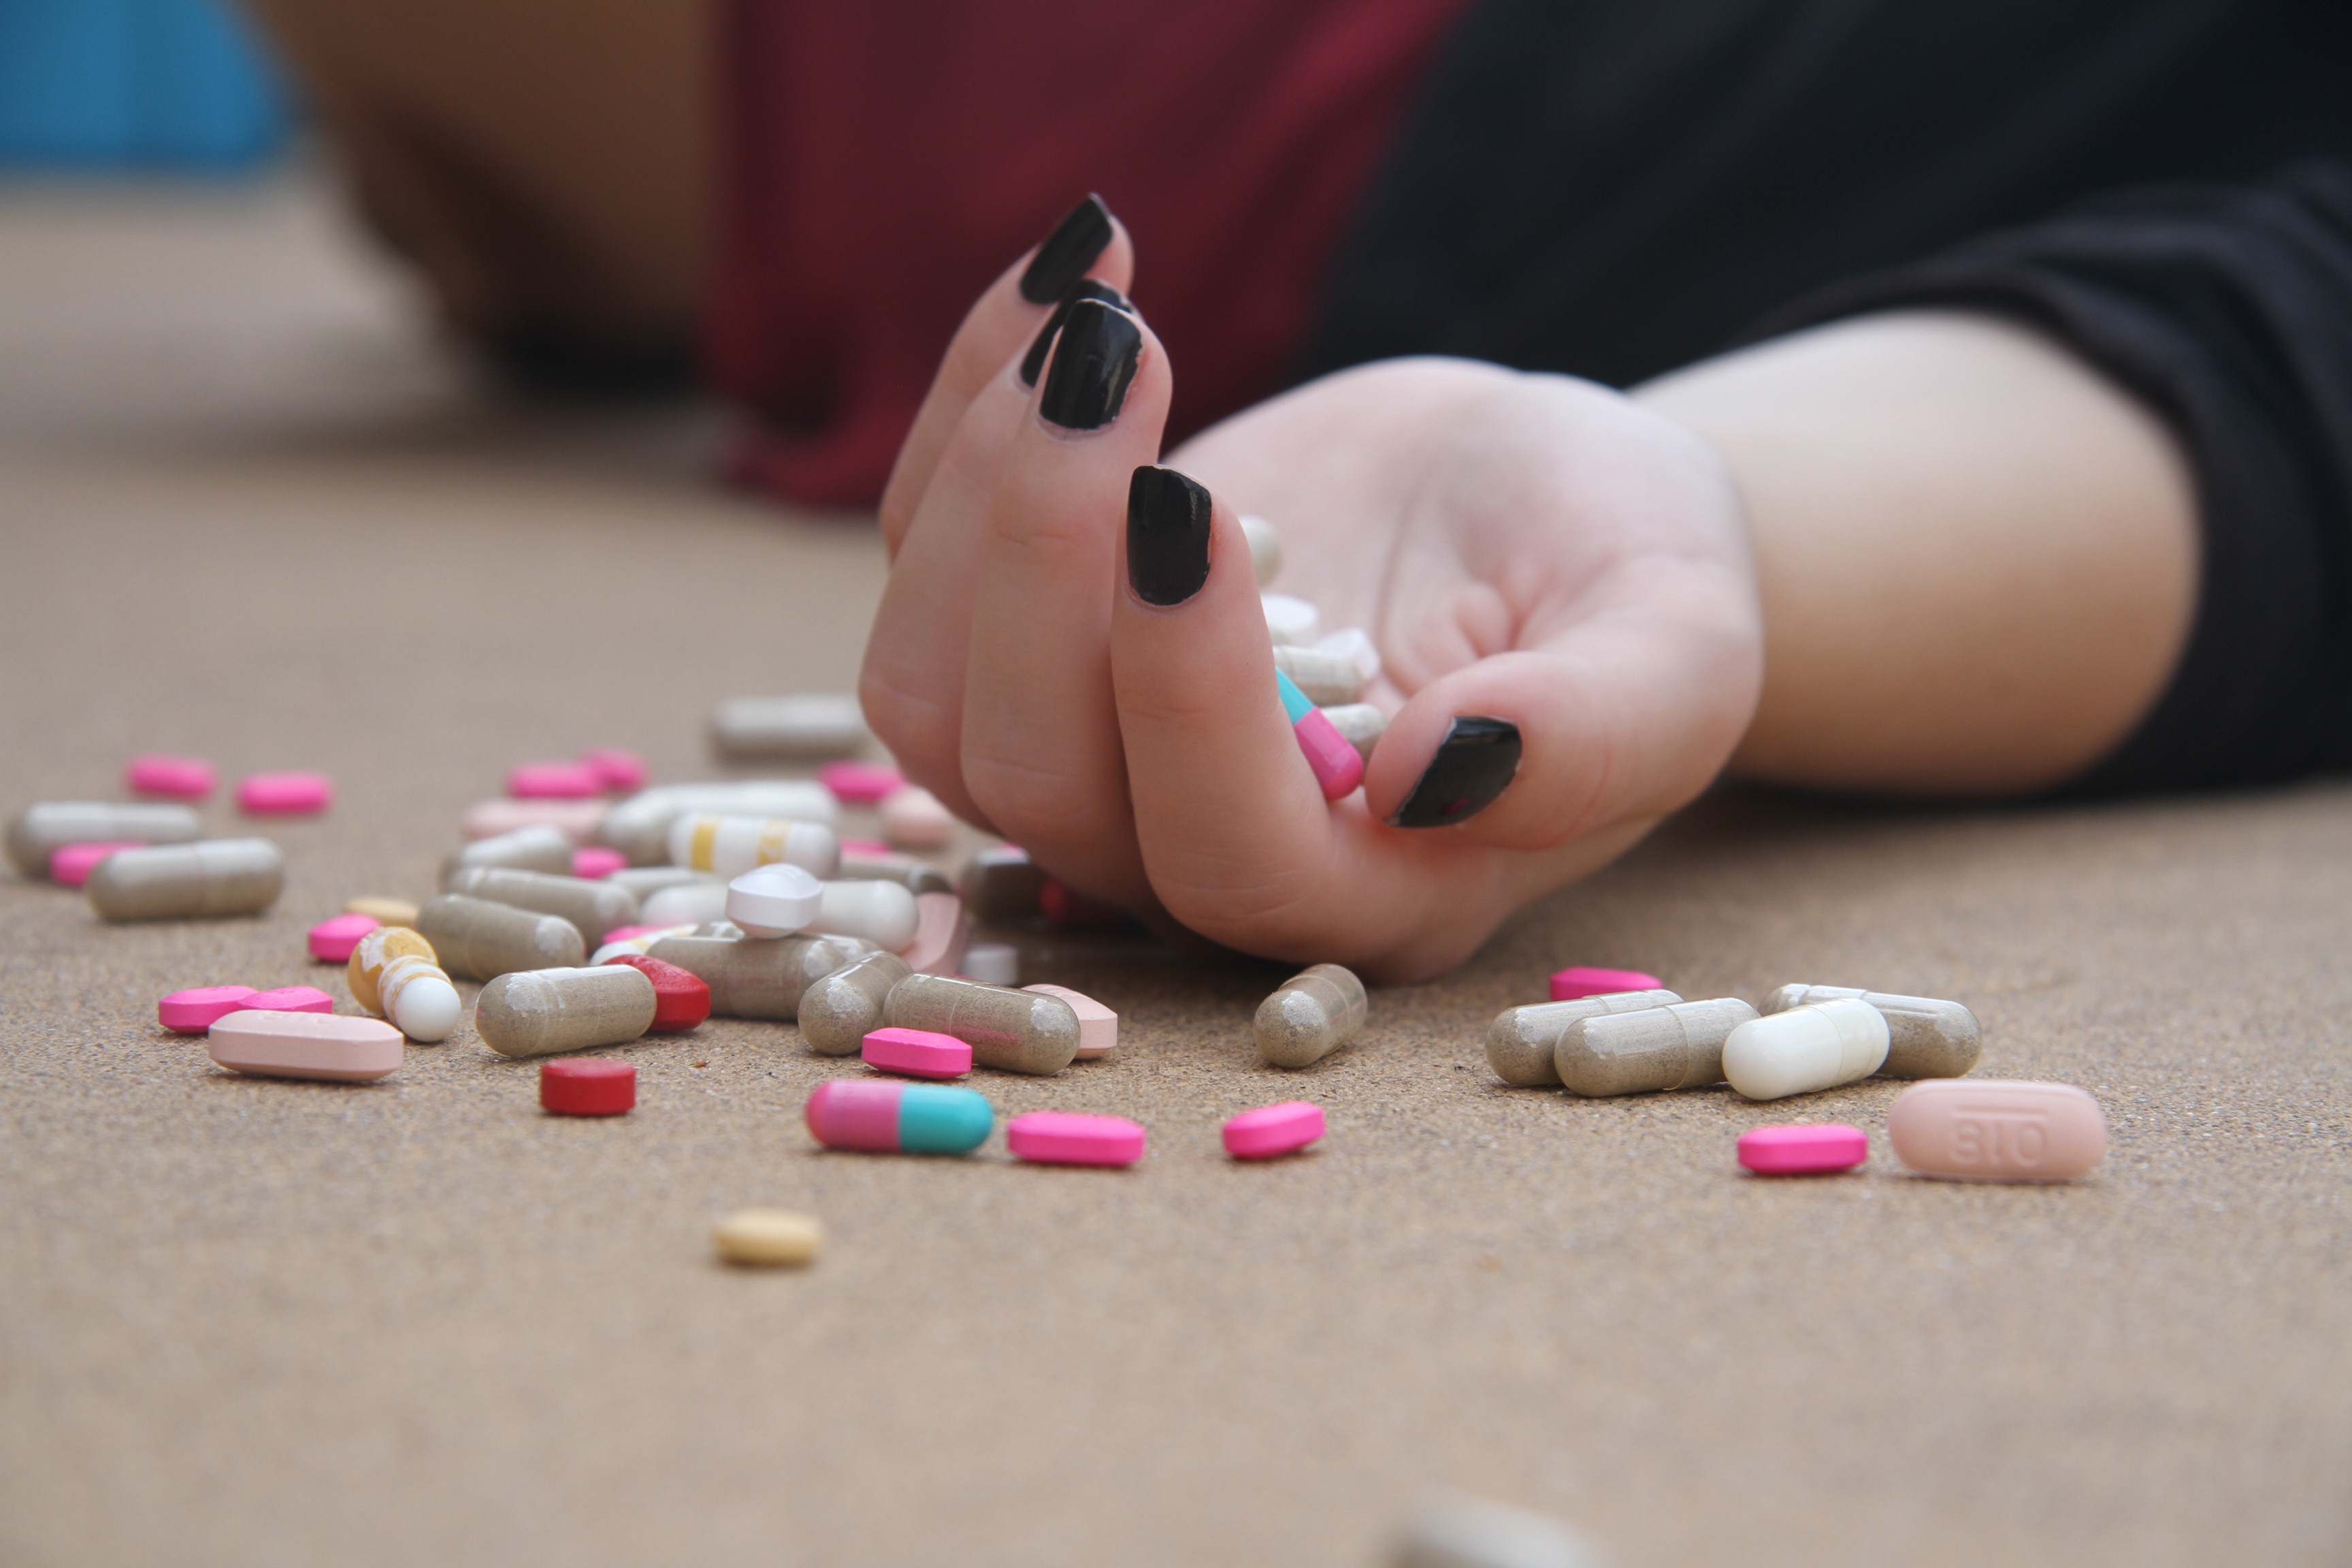
hand, person, woman, female, leg, sadness, finger, human, pink, nail, health, close up, human body, help, psychology, skin, pain, organ, sorrow, pills, stress, emotion, grief, depression, unhappy, illness, anxiety, depressed, psychiatry, suicide, mental health, upset, mental